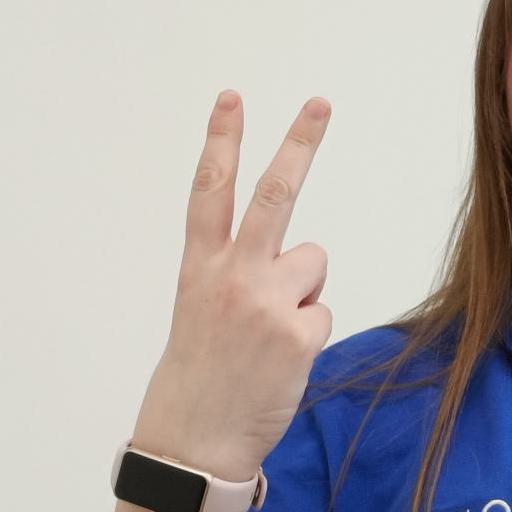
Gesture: peace_inverted